Auguste Lafollye

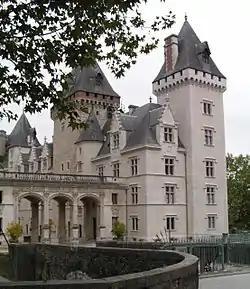
Château de Pau after being restored

He studied architecture at the school of architecture in the Académie des Beaux-Arts (Paris) under M. Gilbert, and won the school's second prize in 1855.